Pilar (boat)

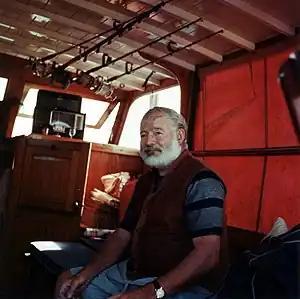
Ernest Hemingway on "Pilar"

Hemingway spent three summers in Bimini, starting with the first voyage in April 1935. During the initial attempt at the crossing, he accidentally shot himself in the leg while attempting to boat a shark he caught. On a subsequent trip, he fished with Bror von Blixen-Finecke, with whom he had been on a safari and whose former wife was Karen Blixen, author of "Out of Africa". In addition, there are ties to him and Hemingway through Hemingway's books "Green Hills of Africa" and "Under Kilimanjaro".